Bredon Hill Hoard

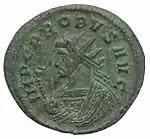
A radiate coin from the reign of Emperor Probus (276–282)

Although all the coins in the hoard are nominally silver coins, and should have about 90% silver content, most of them are severely debased, containing as little as 1% silver. Some of the coins issued after a reform of the coinage system by Aurelian in 274 are marked with the letters PXXI, and these have a slightly higher silver content, about 5% silver and 95% copper.